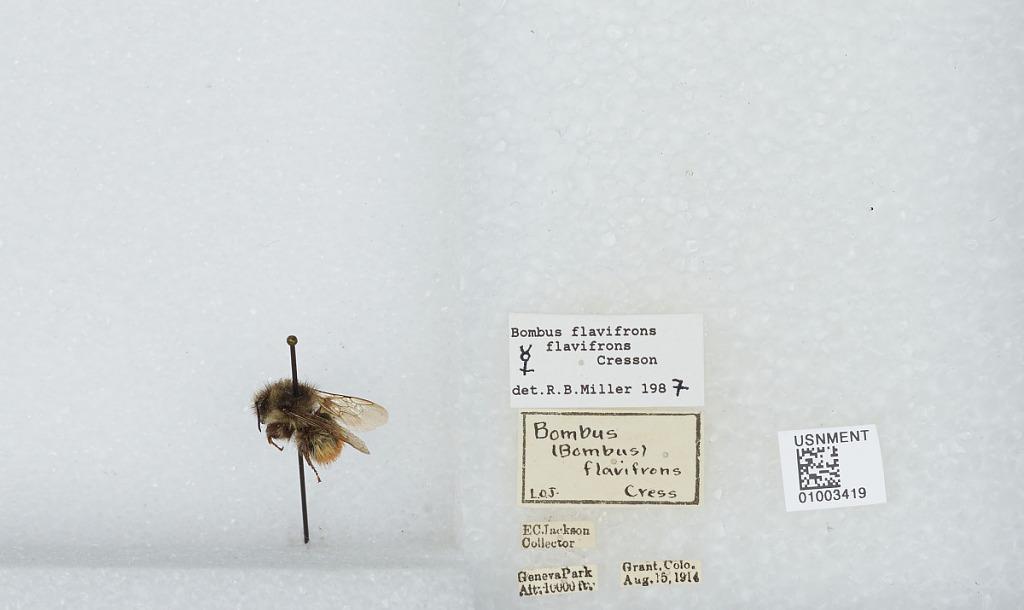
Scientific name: Bombus (Pyrobombus) flavifrons Cresson
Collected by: E. Jackson
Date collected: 1914-8-15
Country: United States
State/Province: Colorado
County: Park
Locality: Geneva Park, Grant
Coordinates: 39.5178, -105.727
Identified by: Miller, R. B.